Benjamin Bilse

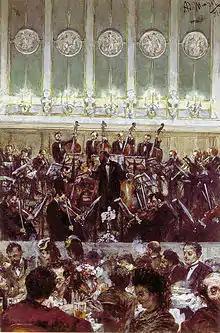
Adolph Menzel: "Bilsekonzert", 1871

From 1867 he regularly performed with the "Bilse's Band" ("Bilse'sche Kapelle") at the "Concerthaus" on Leipziger Straße in Berlin. Although initially facing trouble gaining traction, the orchestra became increasingly popular by targeting the middle class as its audience through offering food and drink during concerts. Bilse ignited the music scene in Berlin through this method, the effects of which are still felt today. This concept of a laid-back experience aimed at the middle class also spread across the Atlantic where it inspired Promenade Concerts in Boston, Massachusetts.